Age determination in fish

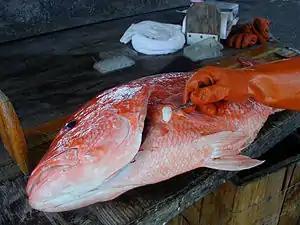
Removing an otolith from a red snapper to determine its age

Knowledge of fish age characteristics is necessary for stock assessments, and to develop management or conservation plans. Size is generally associated with age; however, there are variations in size at any particular age for most fish species making it difficult to estimate one from the other with precision. Therefore, researchers interested in determining a fish age look for structures which increase incrementally with age. The most commonly used techniques involve counting natural growth rings on the scales, otoliths, vertebrae, fin spines, eye lenses, teeth, or bones of the jaw, pectoral girdle, and opercular series. Even reliable aging techniques may vary among species; often, several different bony structures are compared among a population in order to determine the most accurate method.